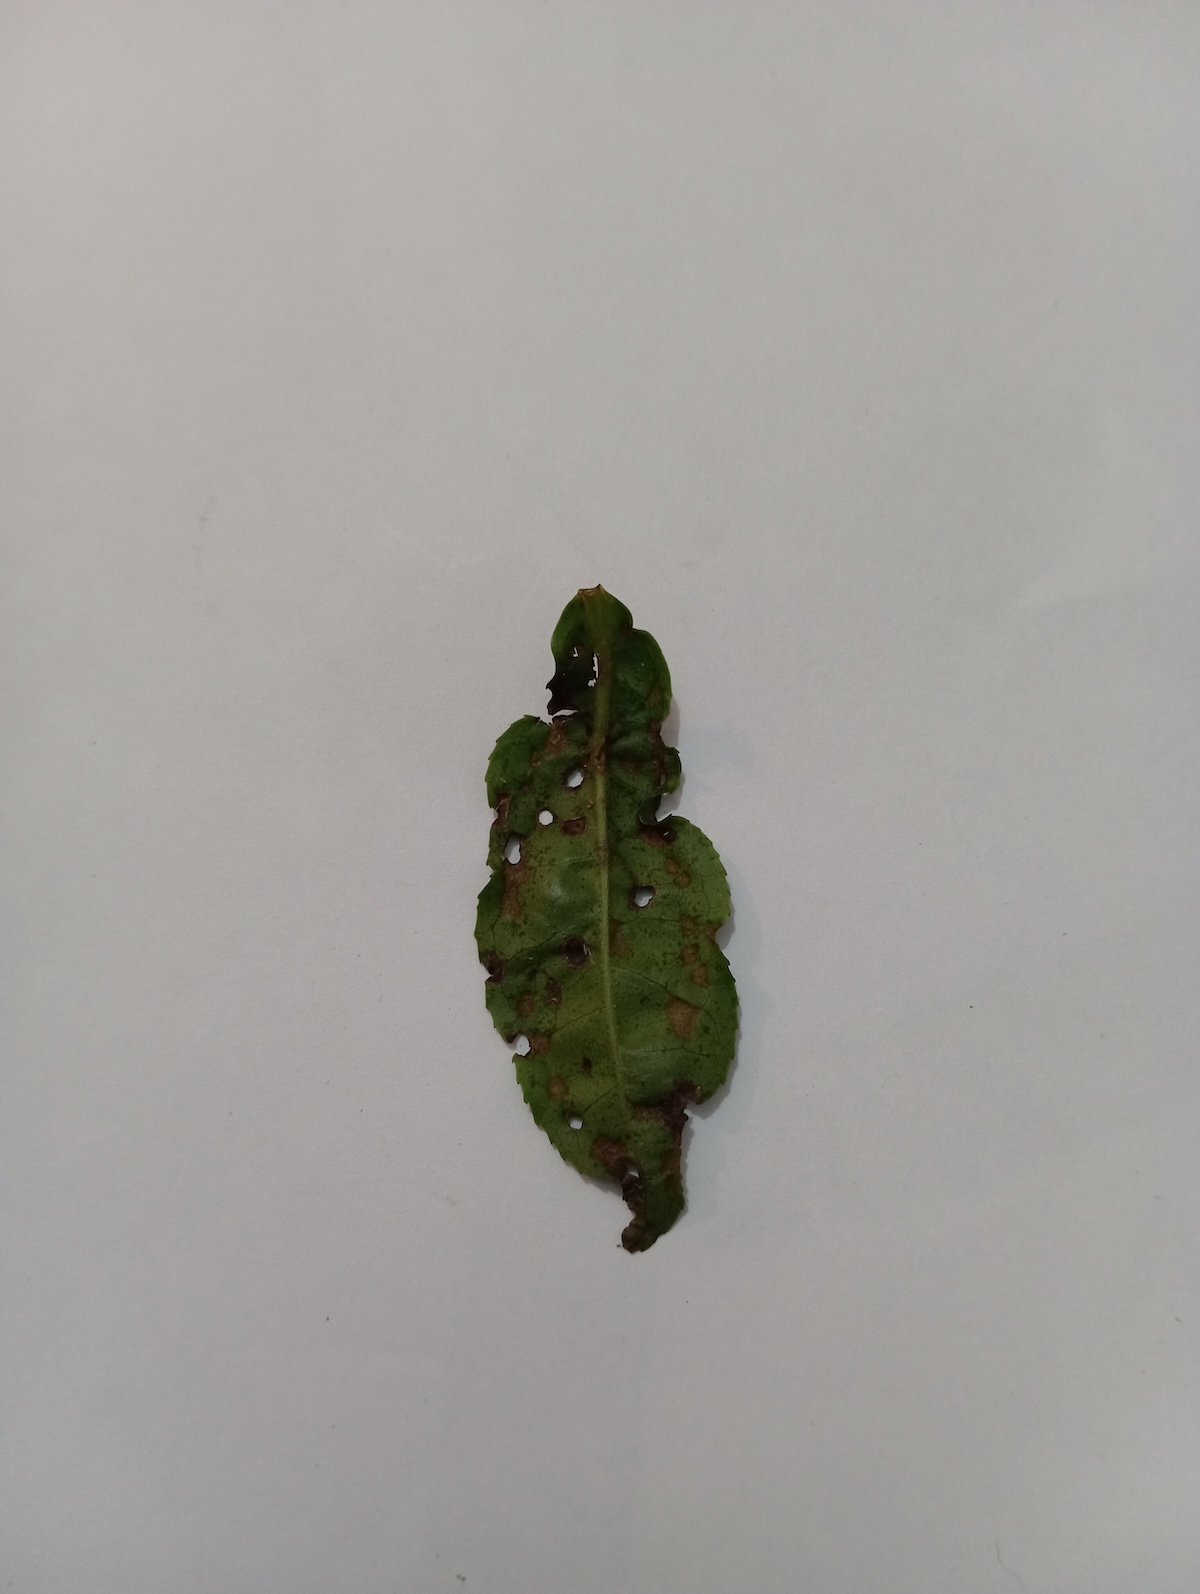
Label: Green mirid bug